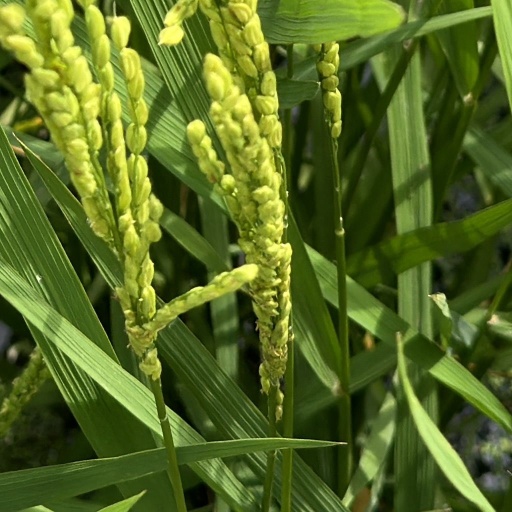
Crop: rice